Pablo Ángeles David

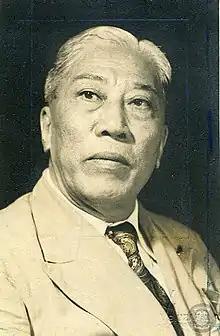
Official portrait, 1948

Pablo "Ambo" Ángeles David (Bacolor, August 17, 1889 - May 16, 1965) was a Filipino magistrate and statesman. During his career, he became a Judge, a member of the Philippine House of Representatives, Governor of Pampanga and a member of the senate of the Philippines.